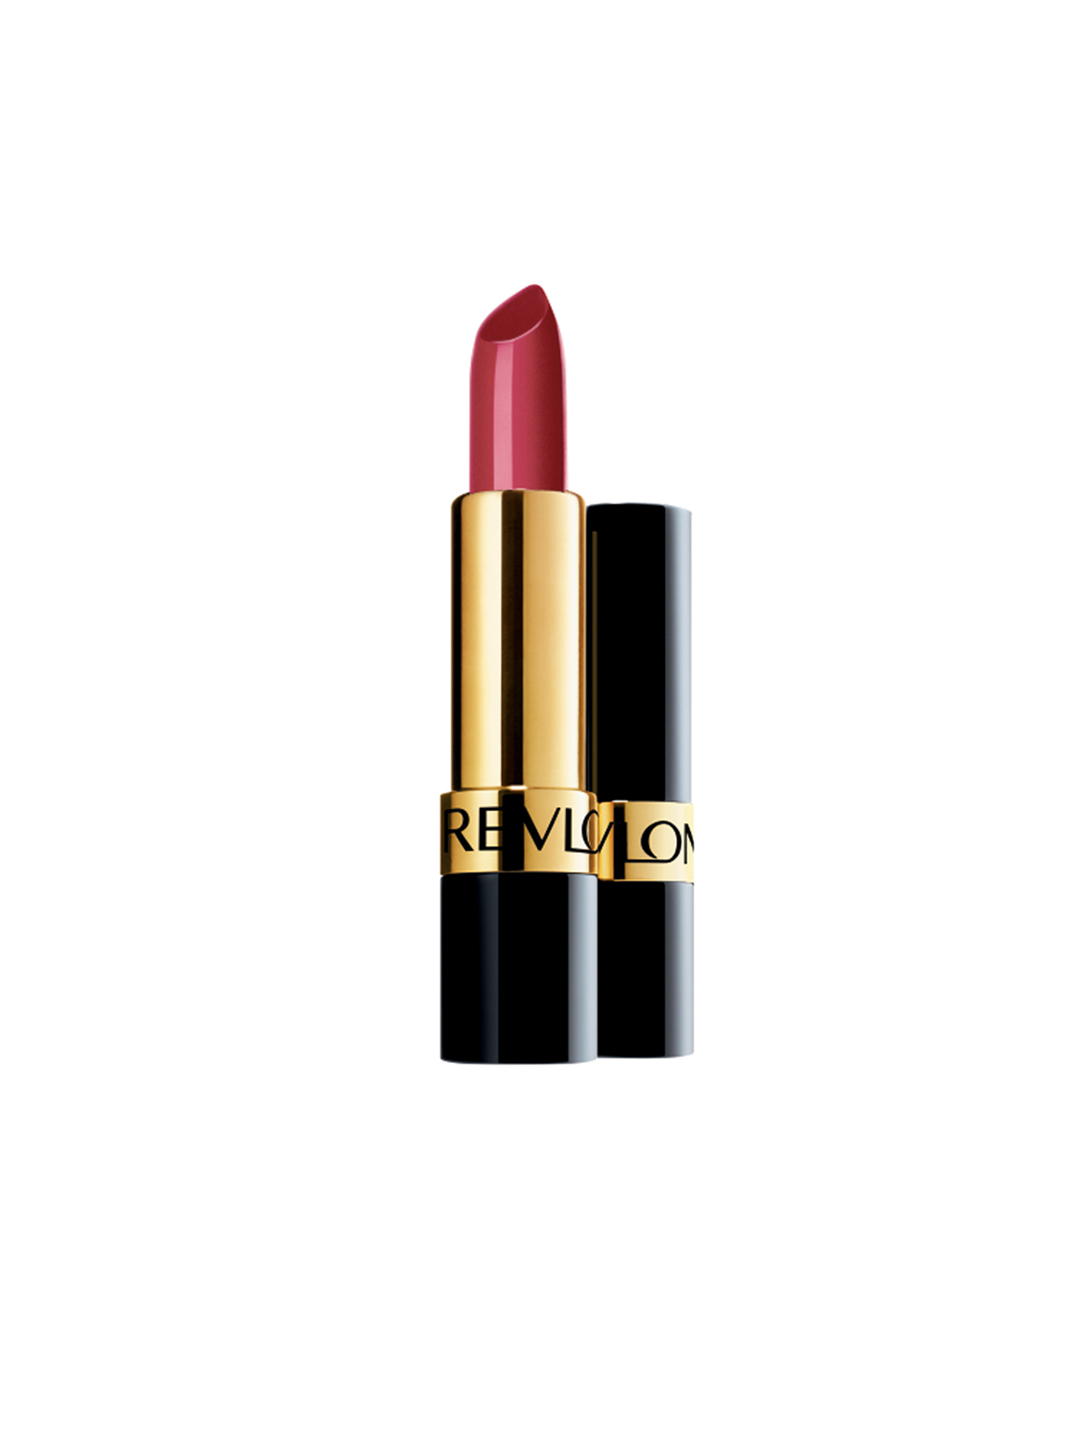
Revlon Rosewine Super Lustrous Lipstick 225
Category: Personal Care / Lips / Lipstick
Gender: Women
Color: Red
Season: Spring 2017
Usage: Casual